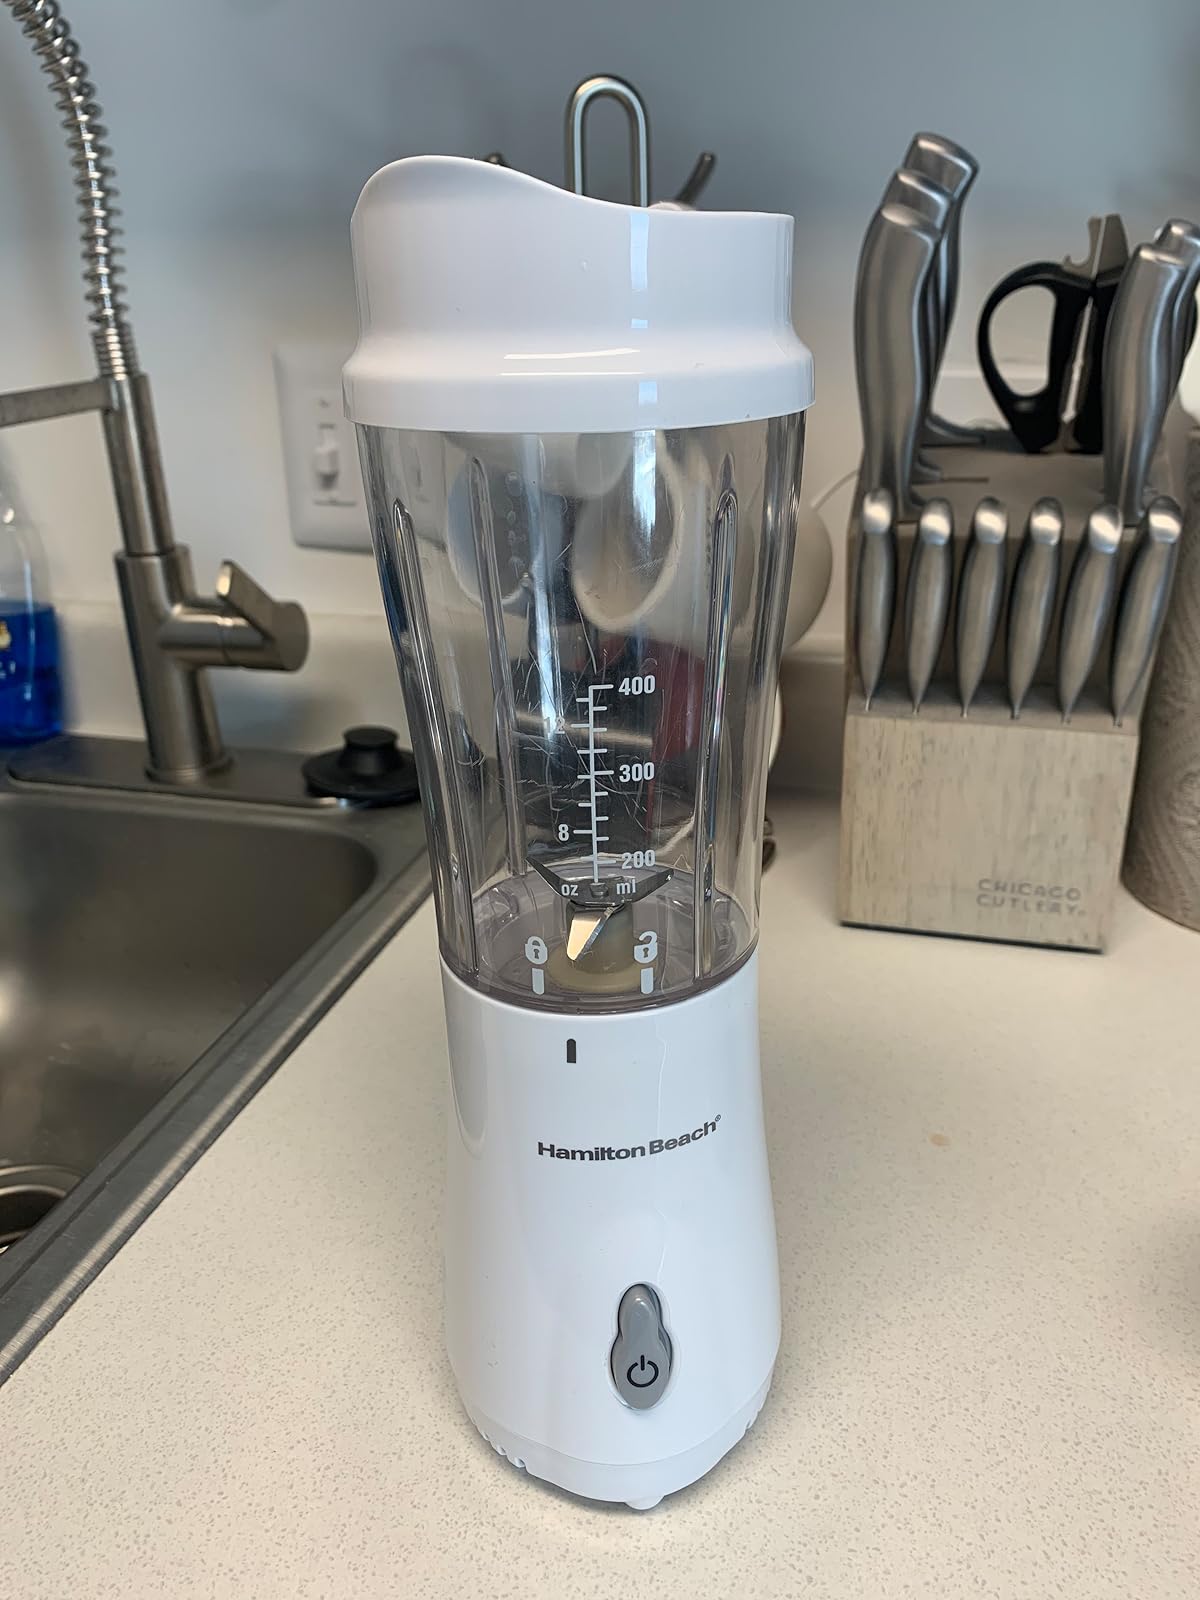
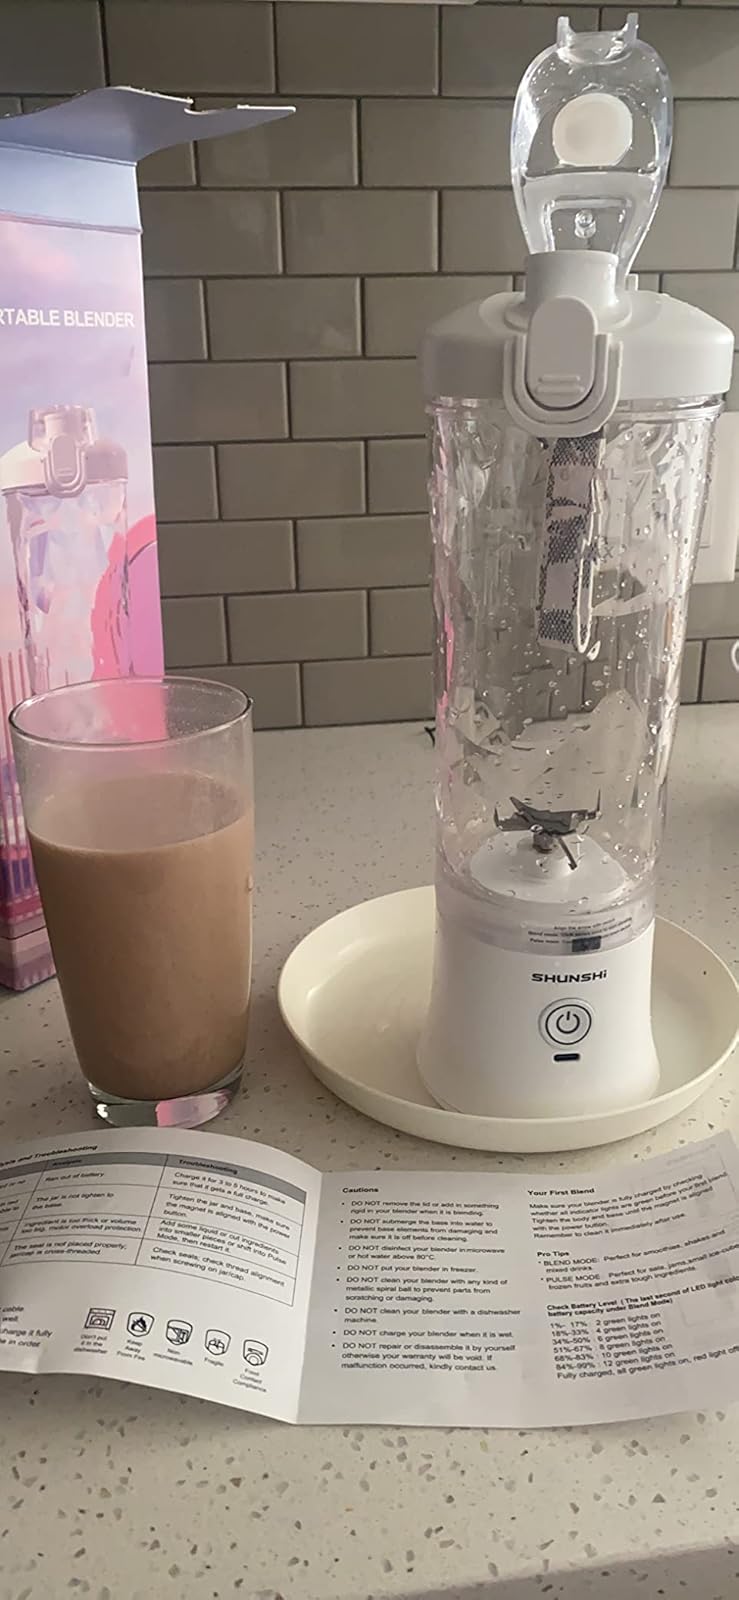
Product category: items_blender
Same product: no